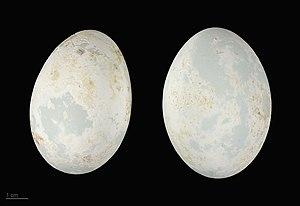
Le Fou brun est une espèce d'oiseaux marins de la famille des Sulidae.